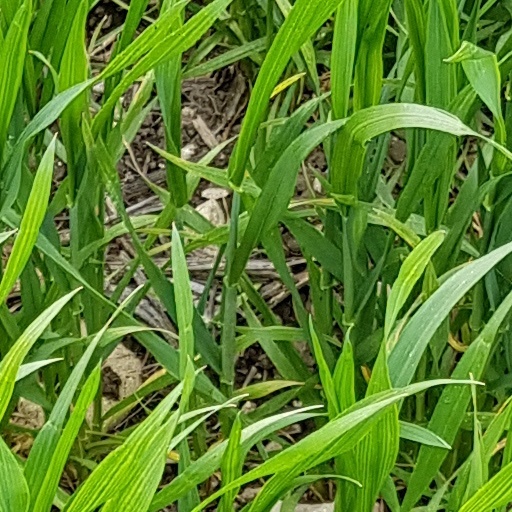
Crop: wheat